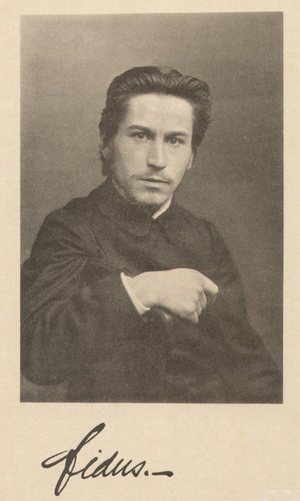
Fidus est un peintre, illustrateur et écrivain allemand, inspiré par le Jugendstil et le mouvement völkisch. Il est élève de Karl Wilhelm Diefenbach et partisan de la Lebensreform.